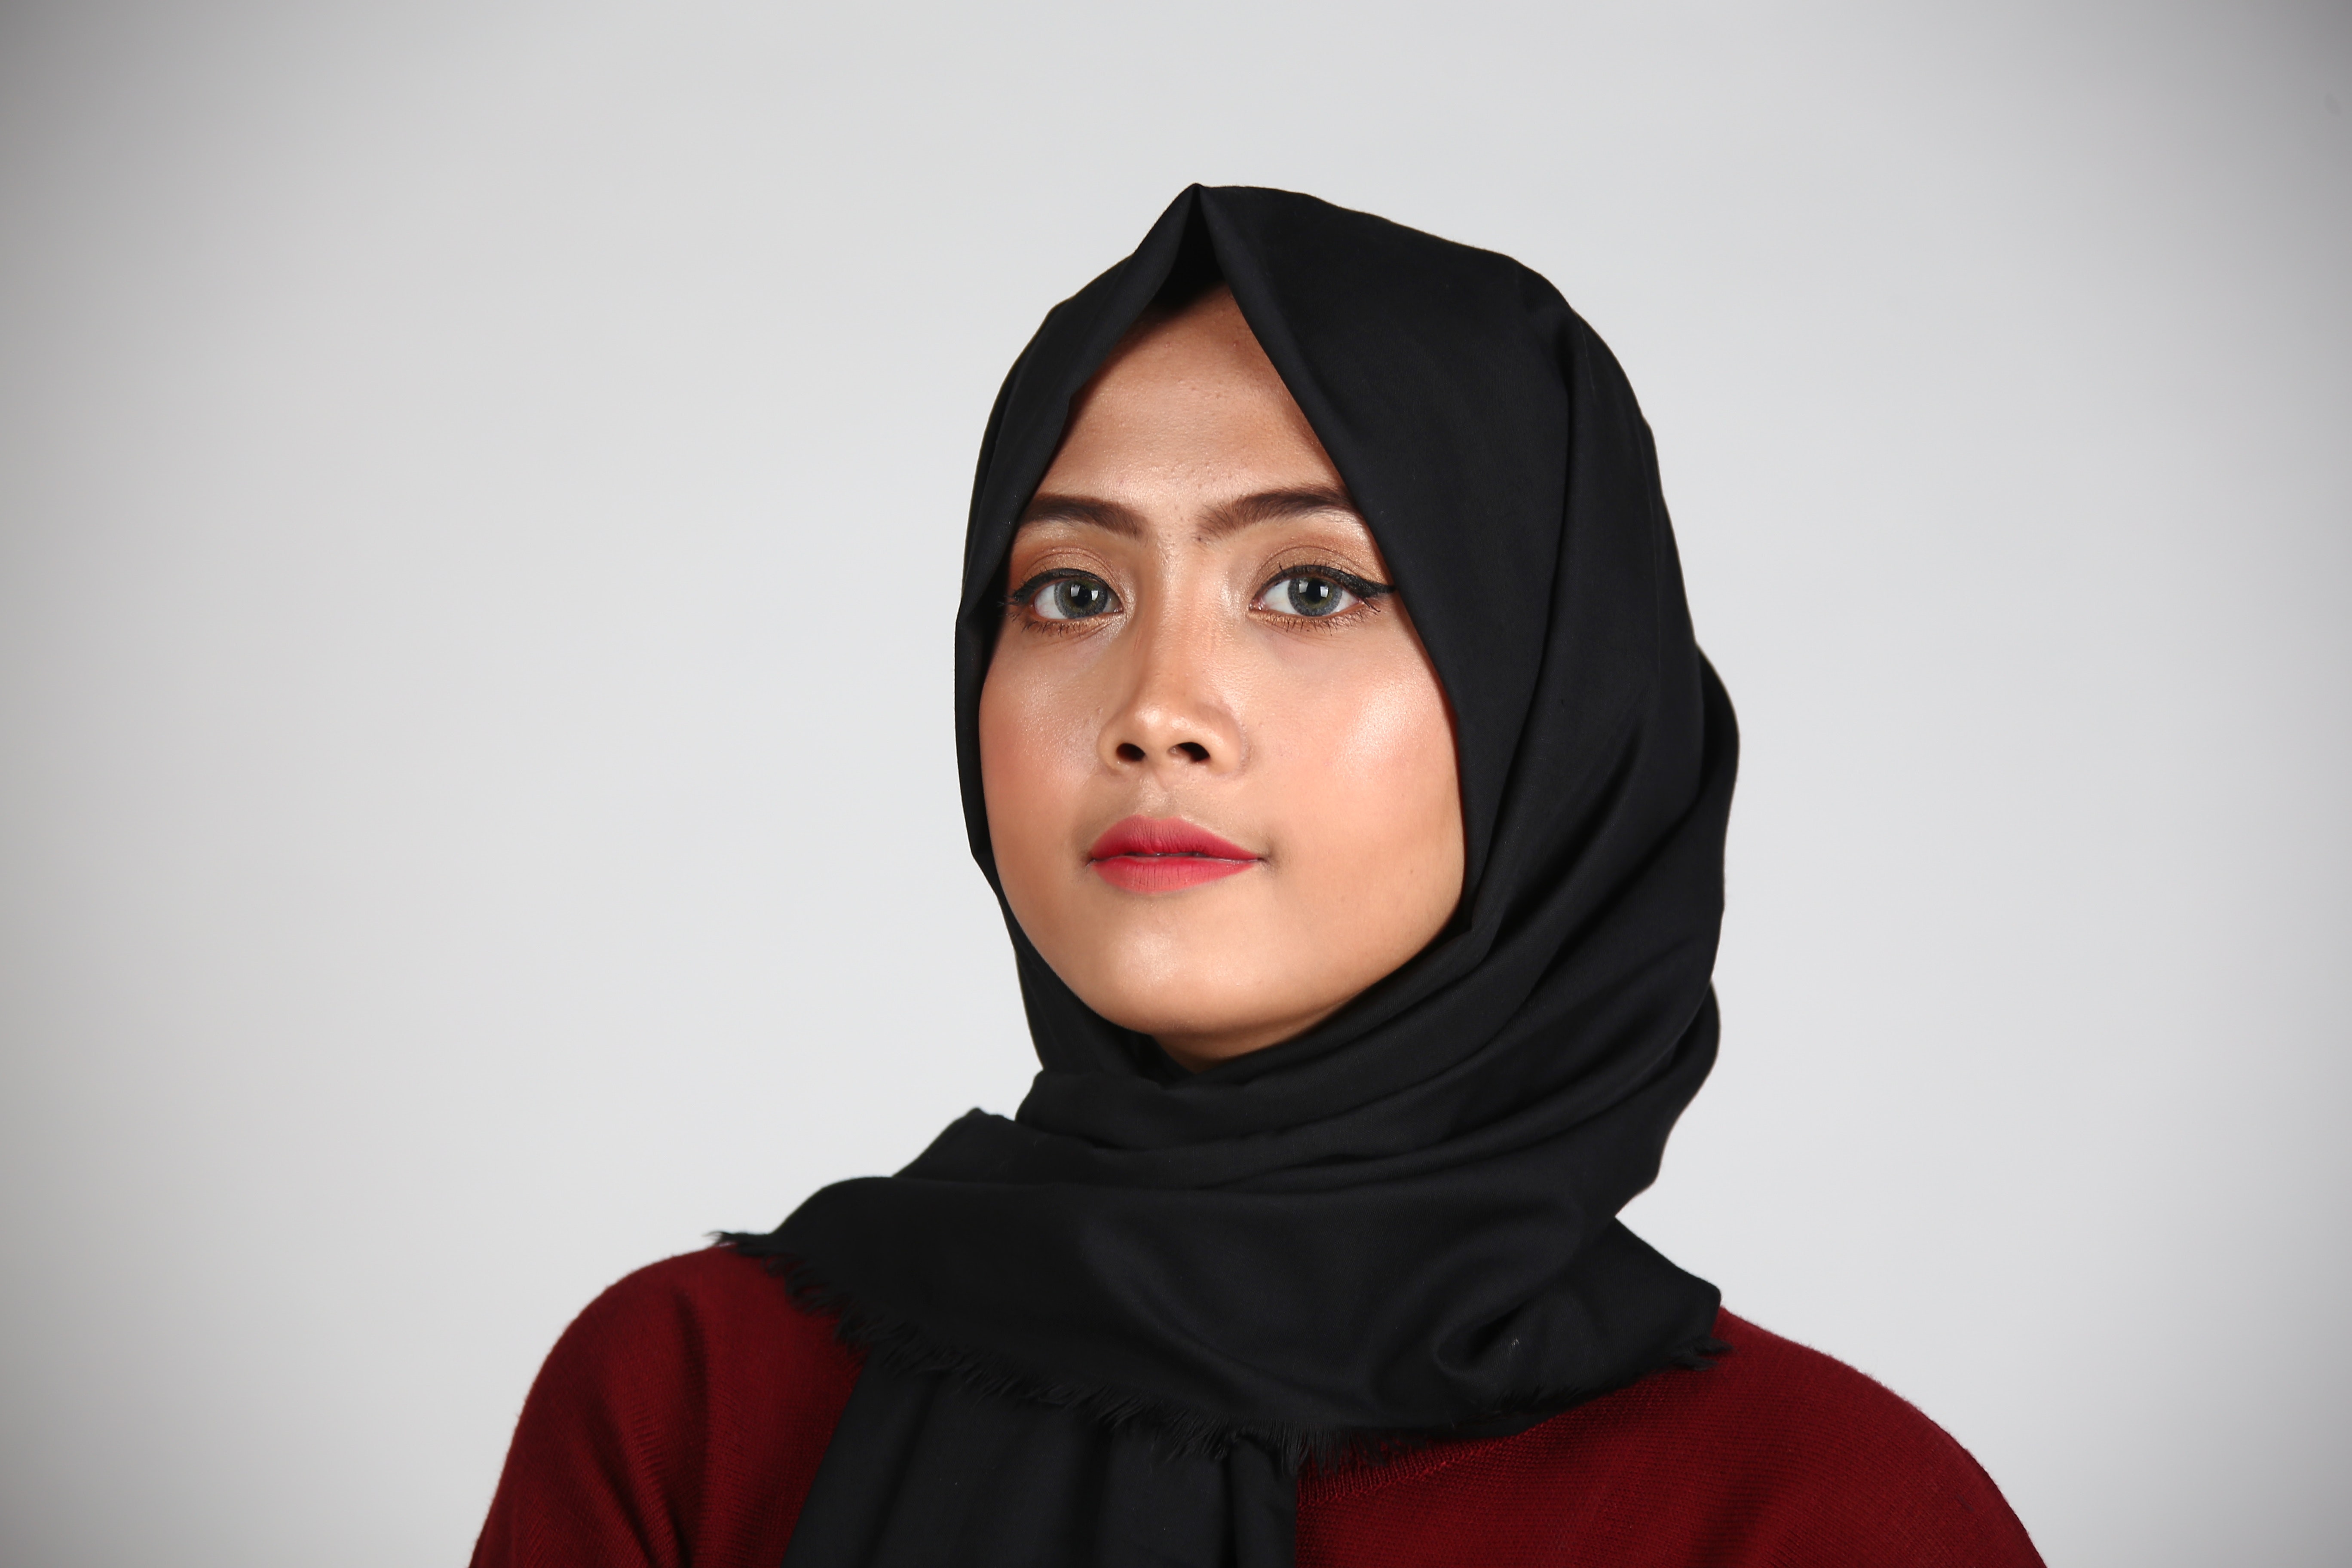
beauty, girl, outerwear, scarf, model, portrait, neck